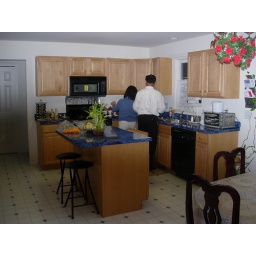
kitchen in my house